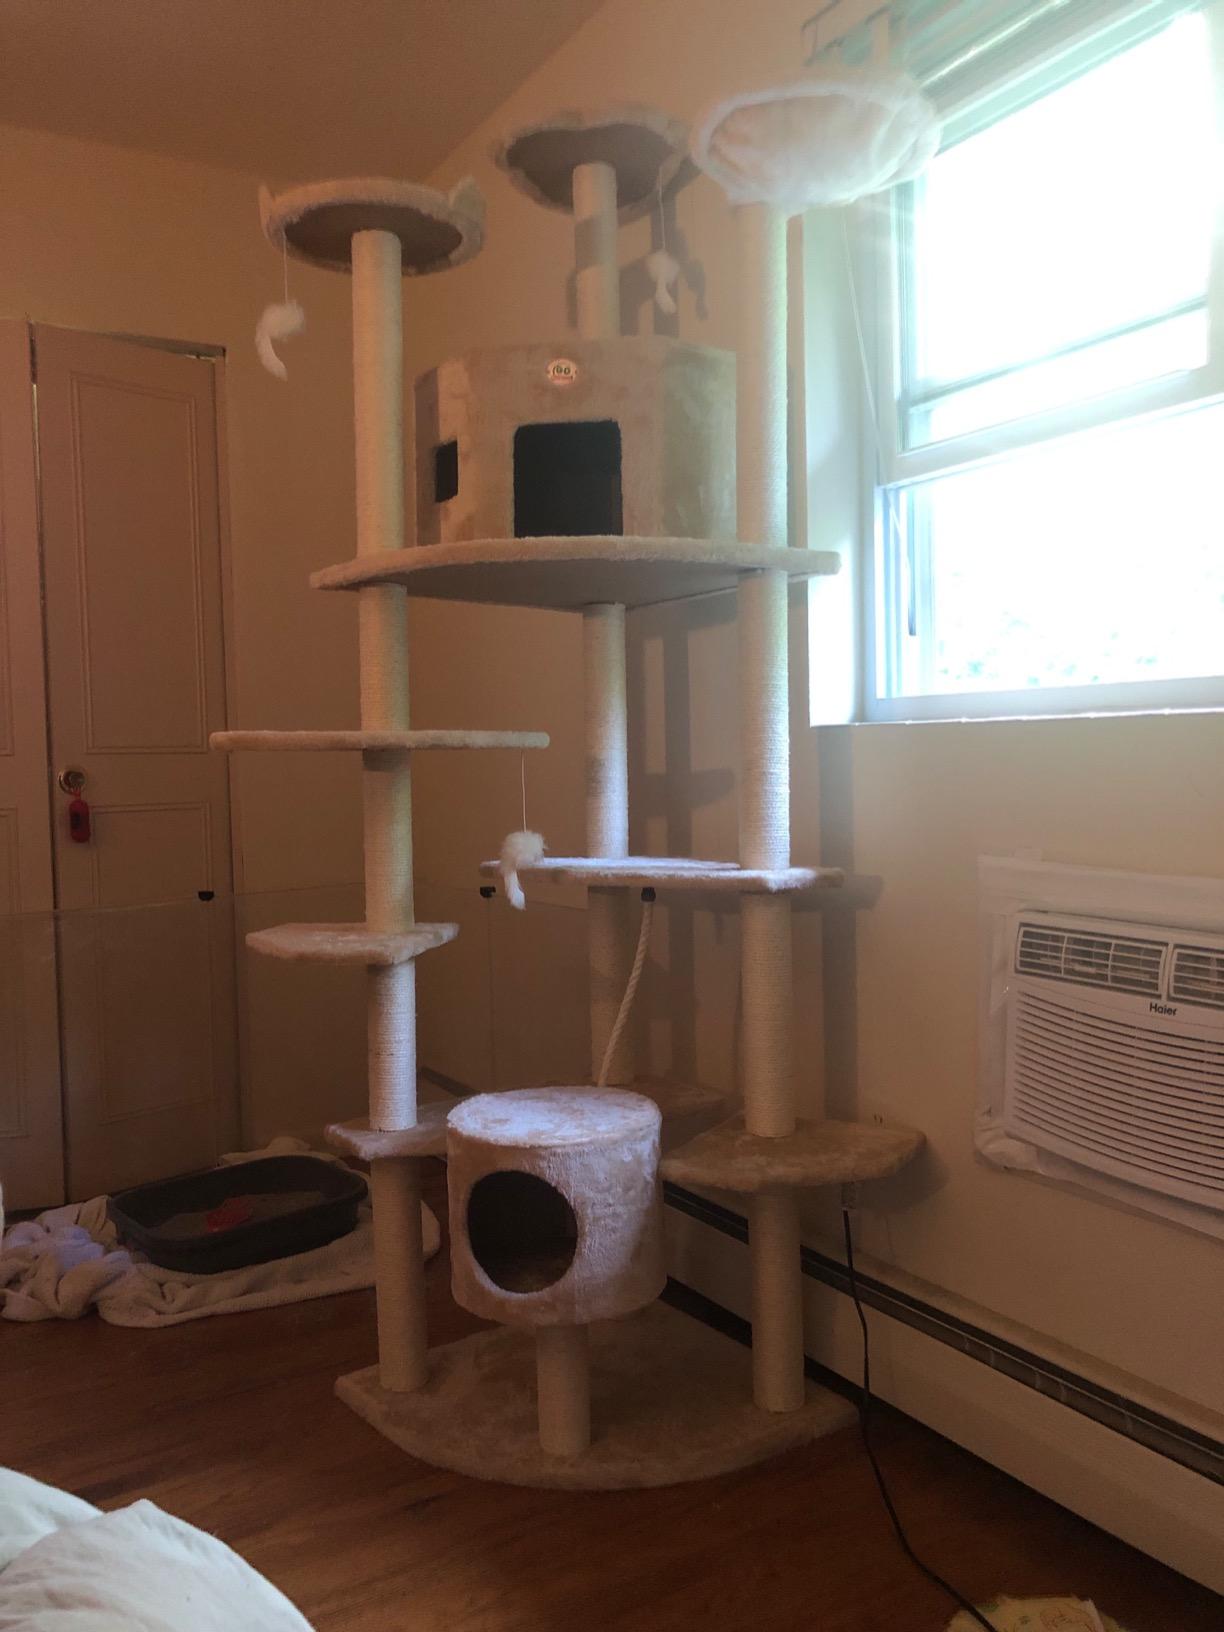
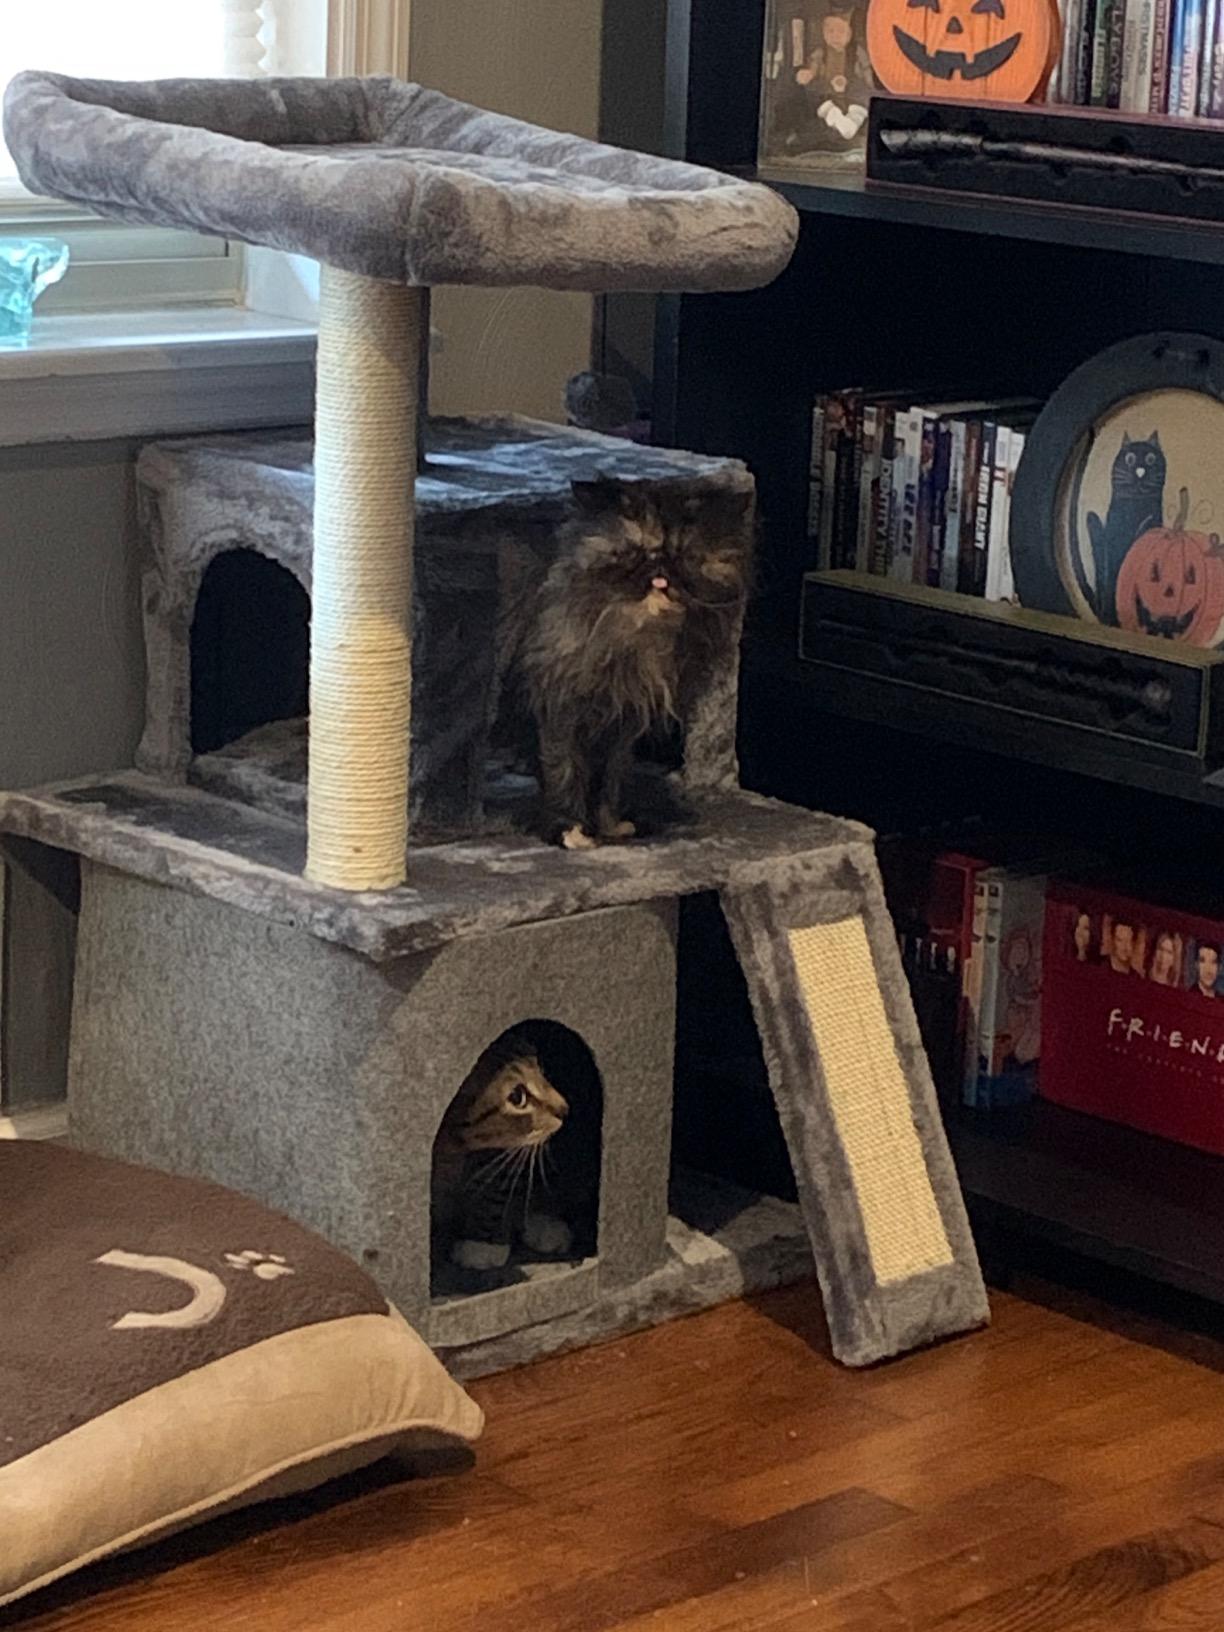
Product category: items_cat tree
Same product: no